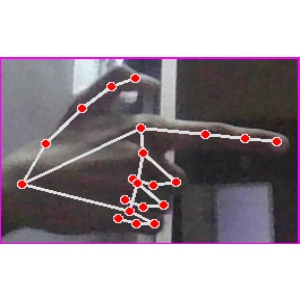
अक्षर: ब